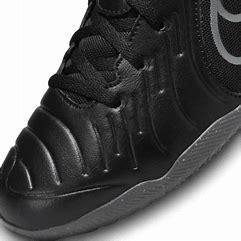
Brand: Nike
Model: Jr Tiempo Legend 10 Club